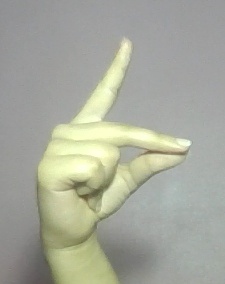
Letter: ta